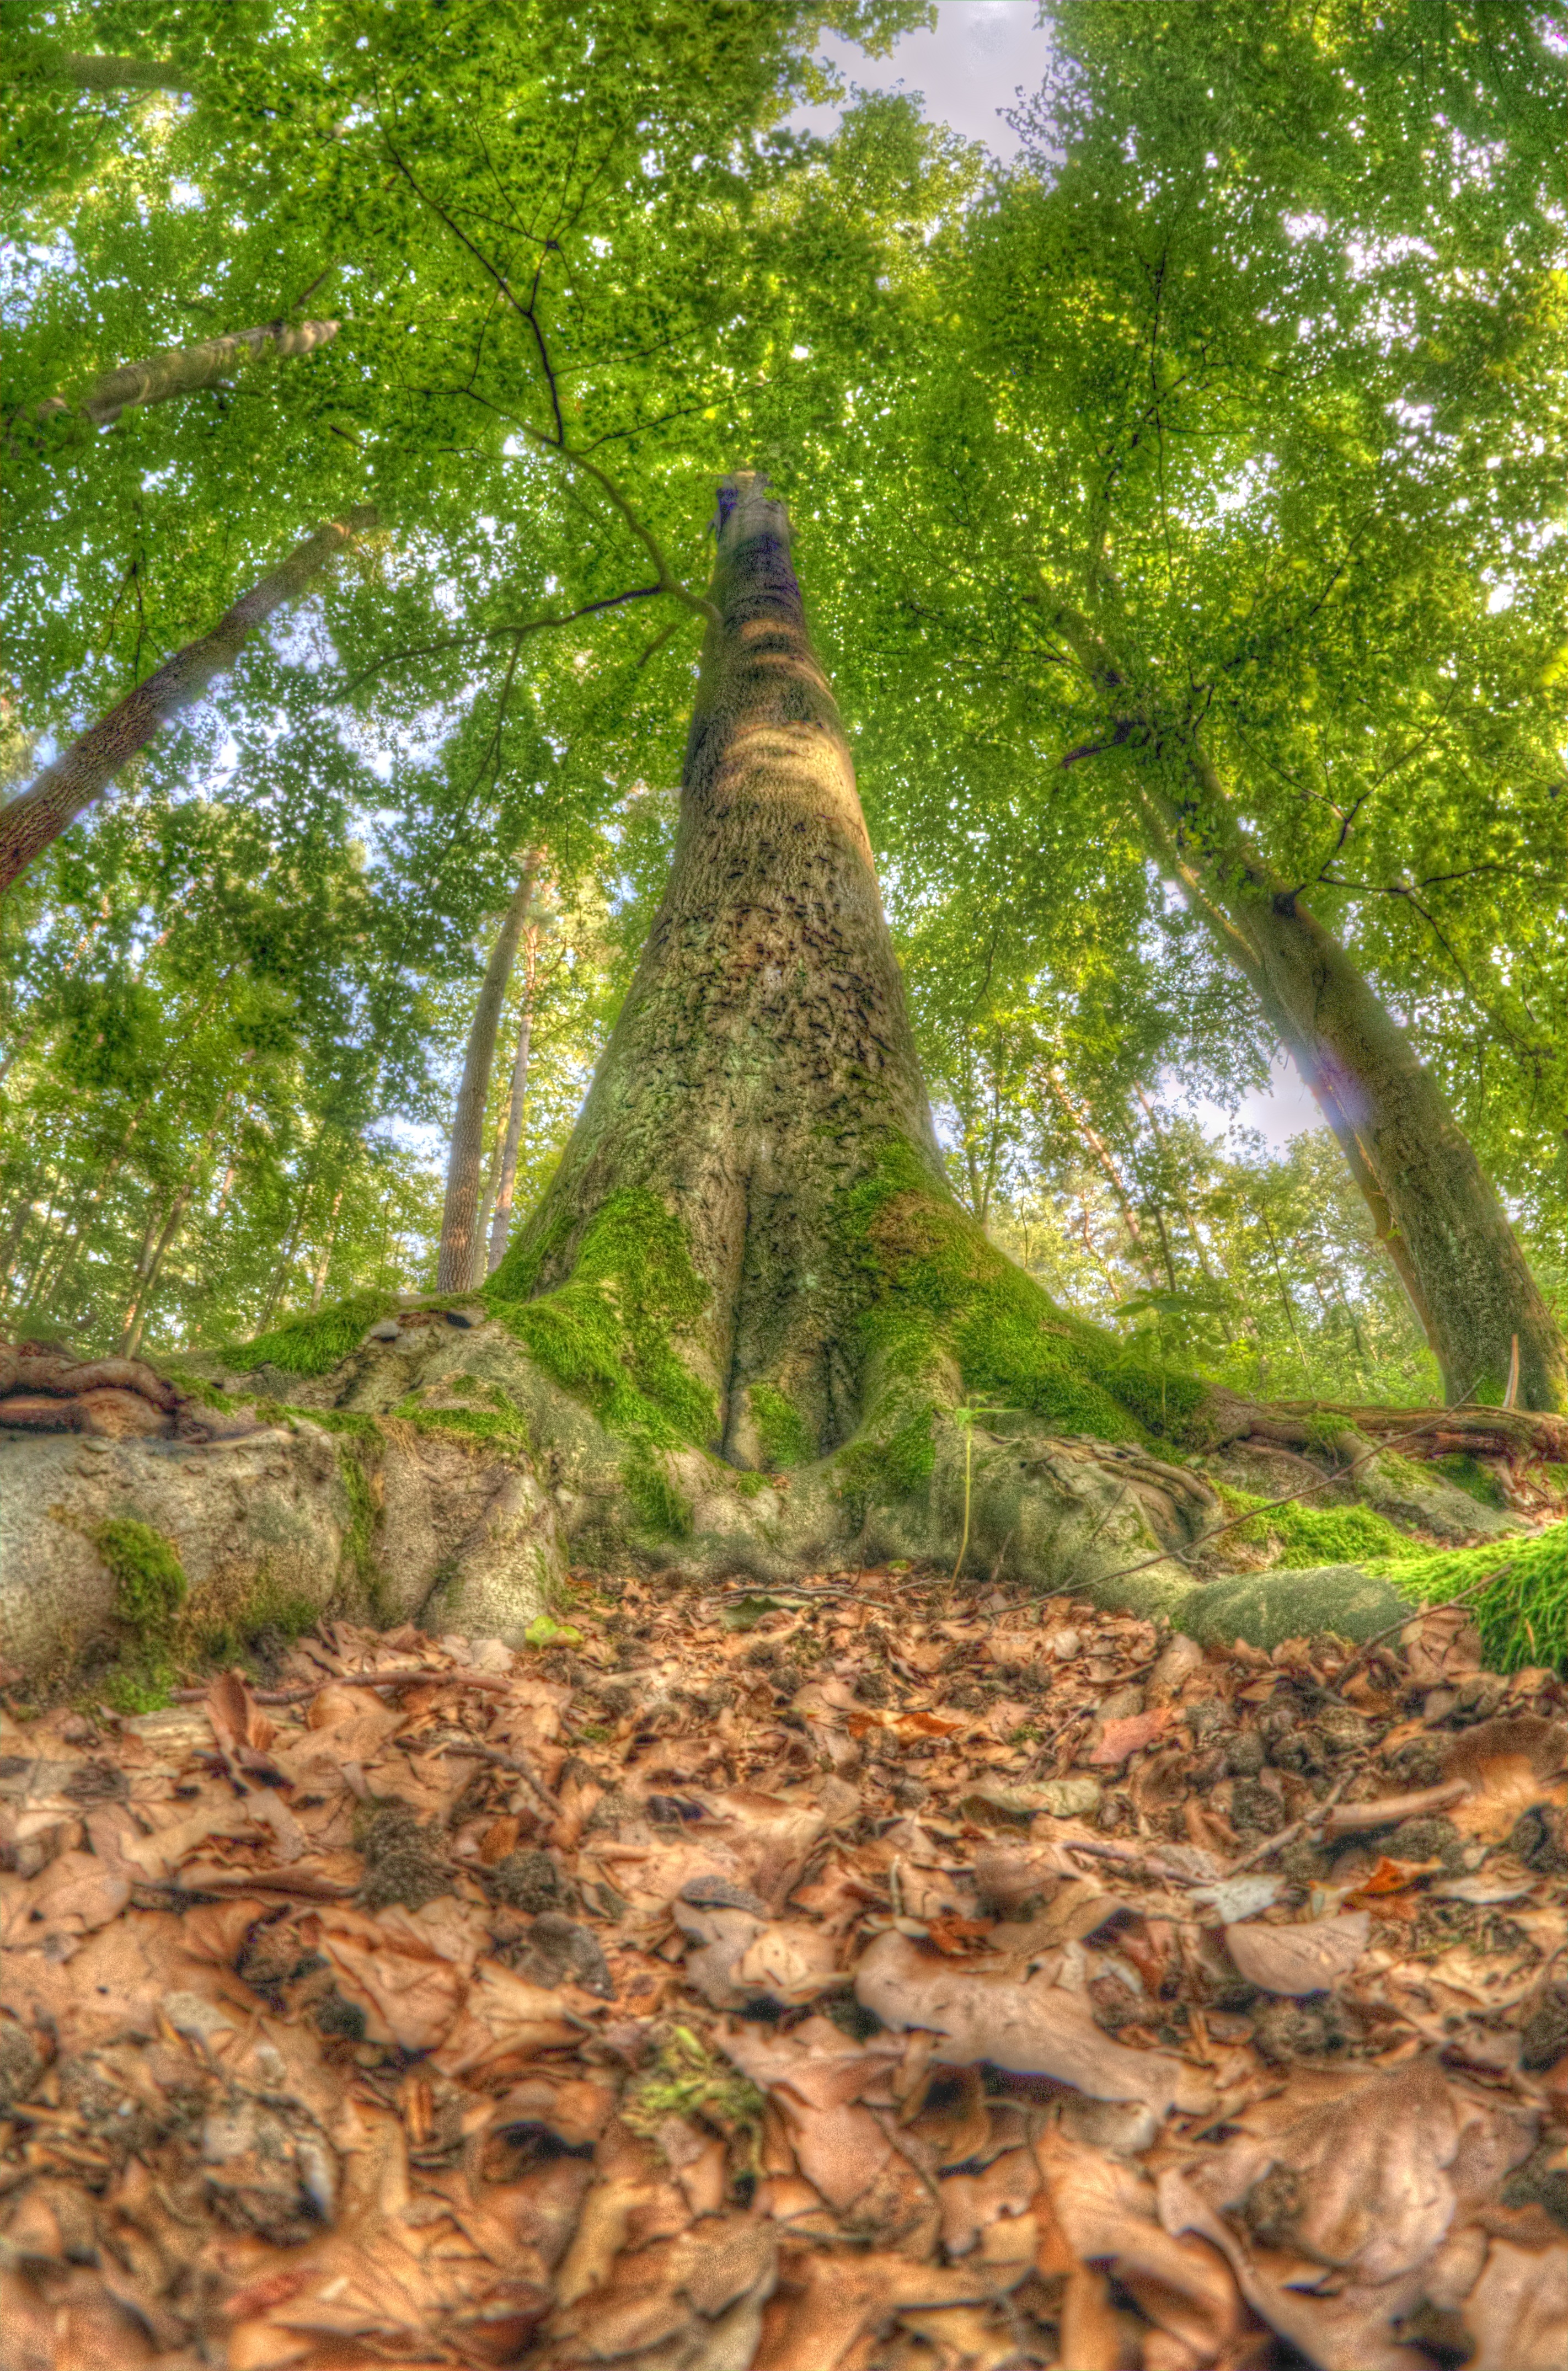
landscape, tree, nature, forest, wilderness, plant, sun, trail, sunlight, leaf, trunk, summer, green, jungle, scenic, natural, autumn, park, season, trees, woods, hdr, rainforest, deciduous, fisheye, scene, woodland, habitat, ecosystem, nobody, natural environment, woody plant